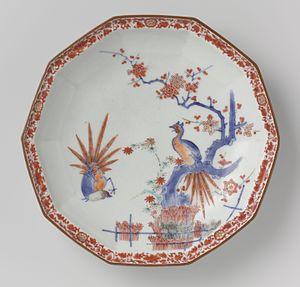
Les porcelaines Kakiémon étaient produites au Japon dans les ateliers d'Arita, dans la préfecture de Saga, durant le milieu du XVIIᵉ siècle, et présentent beaucoup de similitudes avec les céramiques chinoises de la « famille verte ». La superbe qualité de ses décorations en émaux était très recherchée en Occident, et fut largement imitée par les producteurs de porcelaine occidentaux.